Agricultural Exhibition Center station

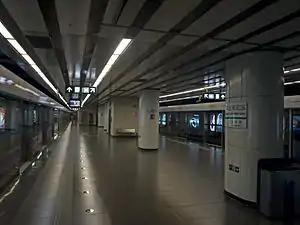
Platform

Agricultural Exhibition Center station is a subway station on Line 10 of the Beijing Subway in Chaoyang District. It is named after the National Agricultural Exhibition Center.